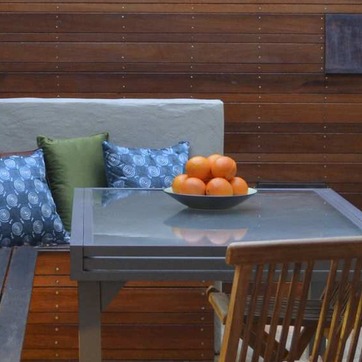
Material: food